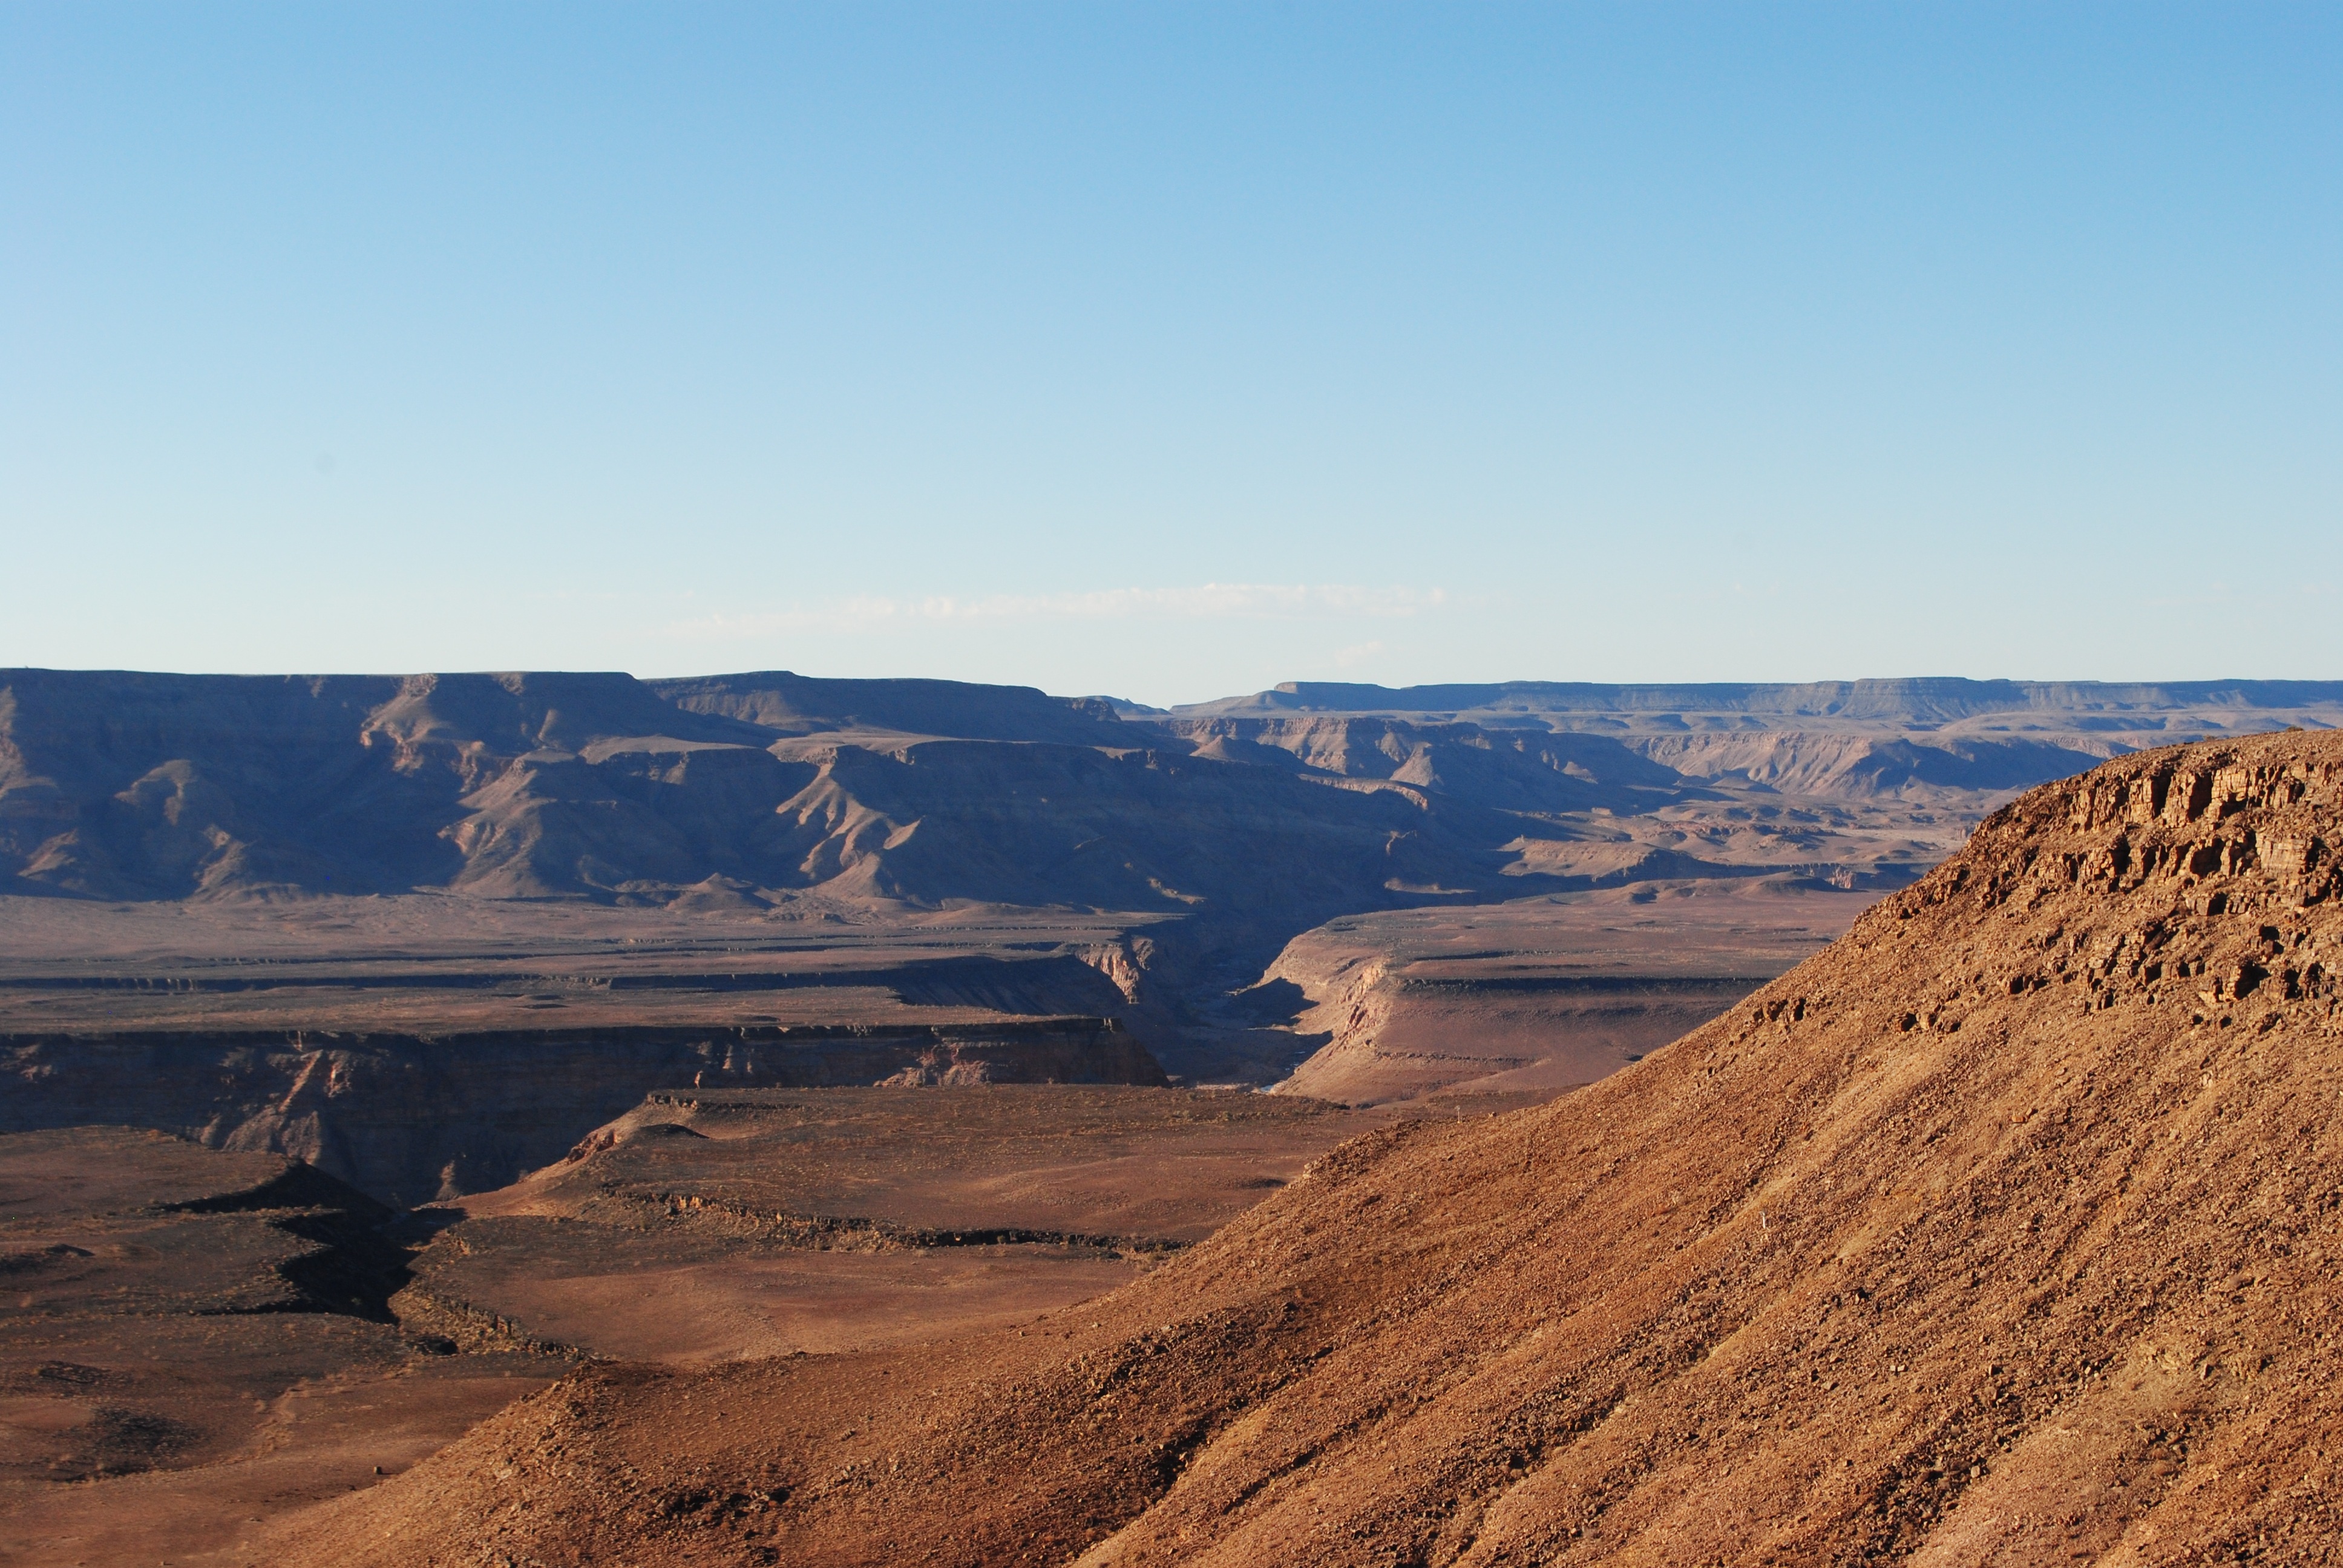
landscape, rock, wilderness, mountain, desert, valley, panorama, formation, africa, soil, gorge, canyon, terrain, plain, geology, badlands, plateau, wide, wadi, butte, landform, namibia, natural environment, geographical feature, fish river canyon